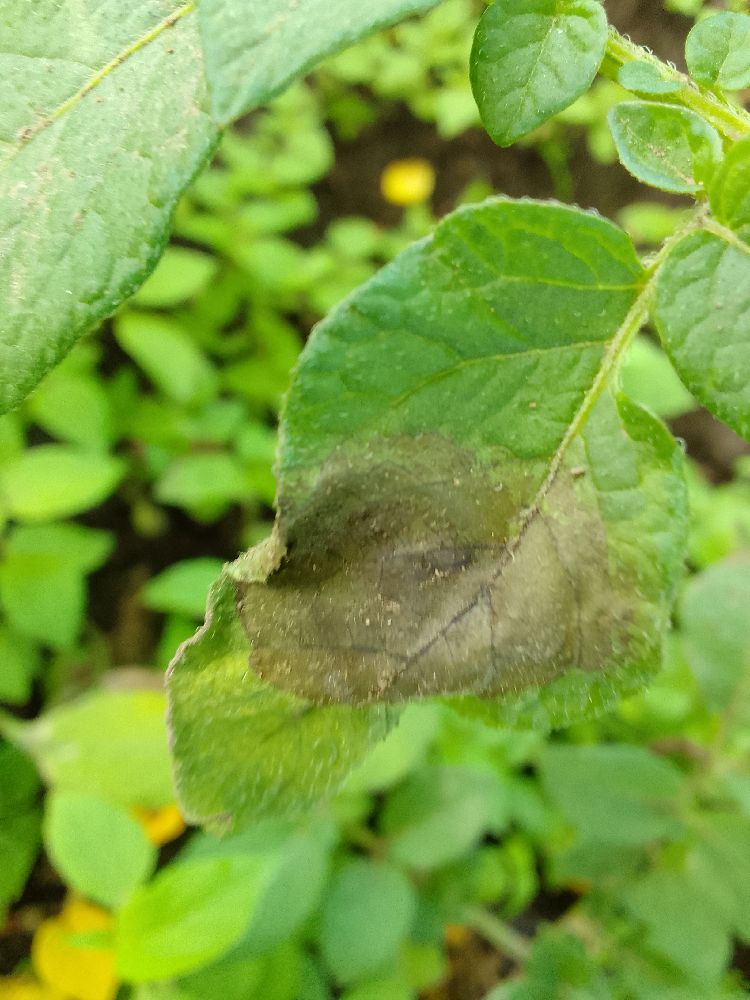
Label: Late blight